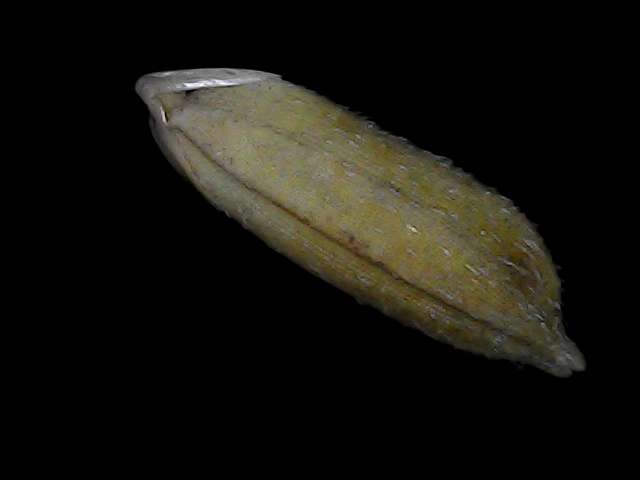
Rice variety: Bd93